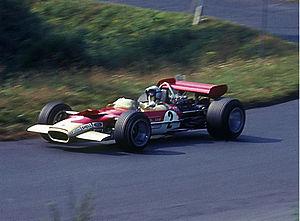
La Lotus 49B est une Formule 1 de l'écurie Team Lotus, conçue par Colin Chapman et Maurice Philippe qui a couru de 1967 à 1970. Elle possède un moteur porteur. Aux mains de Graham Hill, elle est championne du monde en 1968.
Résultats du Grand Prix d'Allemagne de Formule 1 1969 qui a eu lieu sur le Nürburgring le 3 août 1969.
Darnval Connew Racing Team, plus communément appelée Connew, est une éphémère écurie anglaise artisanale fondée en 1971 par Peter Connew. Cette écurie construit son propre châssis de Formule 1, la Connew PC1, destiné à être engagé en championnat du monde en 1972. Faute de moyens financiers et techniques, la PC1 ne prend qu'un seul départ en championnat du monde, à l'occasion du Grand Prix d'Autriche avec le pilote français François Migault à son volant. À l'issue de cette course où sa monoplace abandonne après une vingtaine de tours, Peter Connew renonce à poursuivre en championnat du monde et s'engage sur quelques épreuves hors-championnat du monde, sans succès. La monoplace est alors reconvertie en Formule 5000 mais le manque de résultats conduit l'écurie à fermer définitivement ses portes à la fin de l'année 1974.